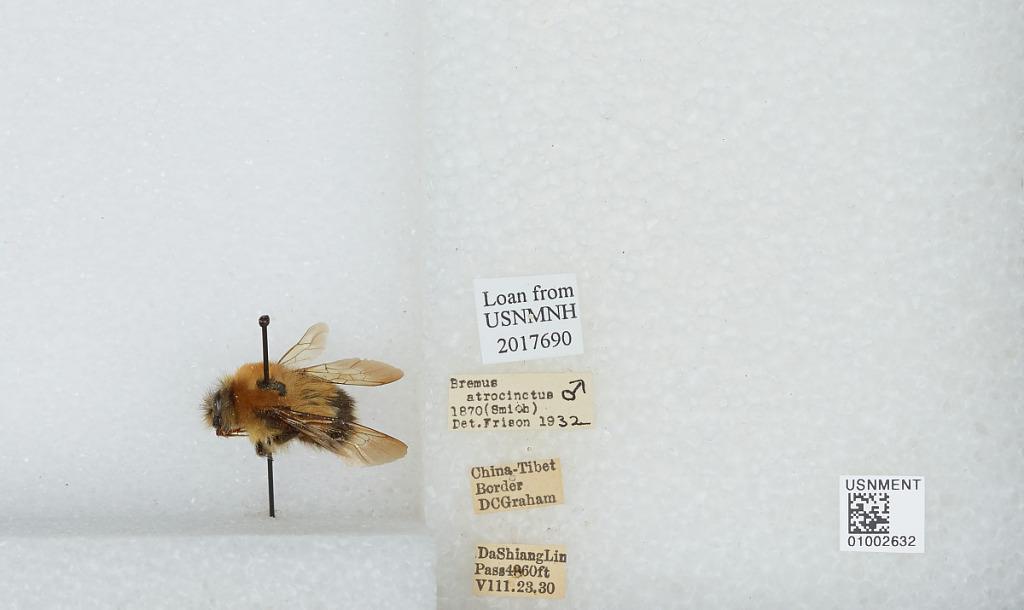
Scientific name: Bombus (Festivobombus) festivus Smith
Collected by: D. Graham
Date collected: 1930-8-23
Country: China
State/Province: Sichuan
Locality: Da Shiang Lin Pass
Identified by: Frison